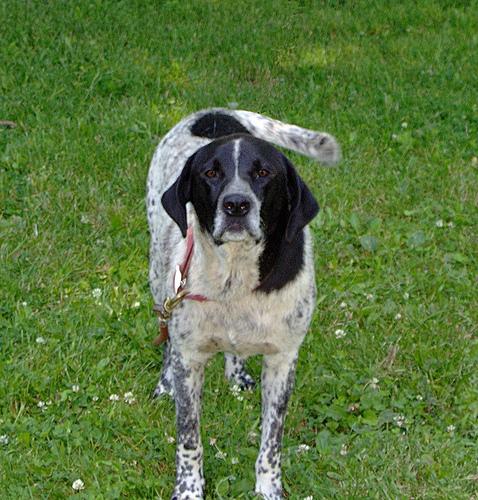
Breed: german shorthaired